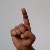
The image shows a hand gesture representing the letter 'D' in Indian Sign Language.